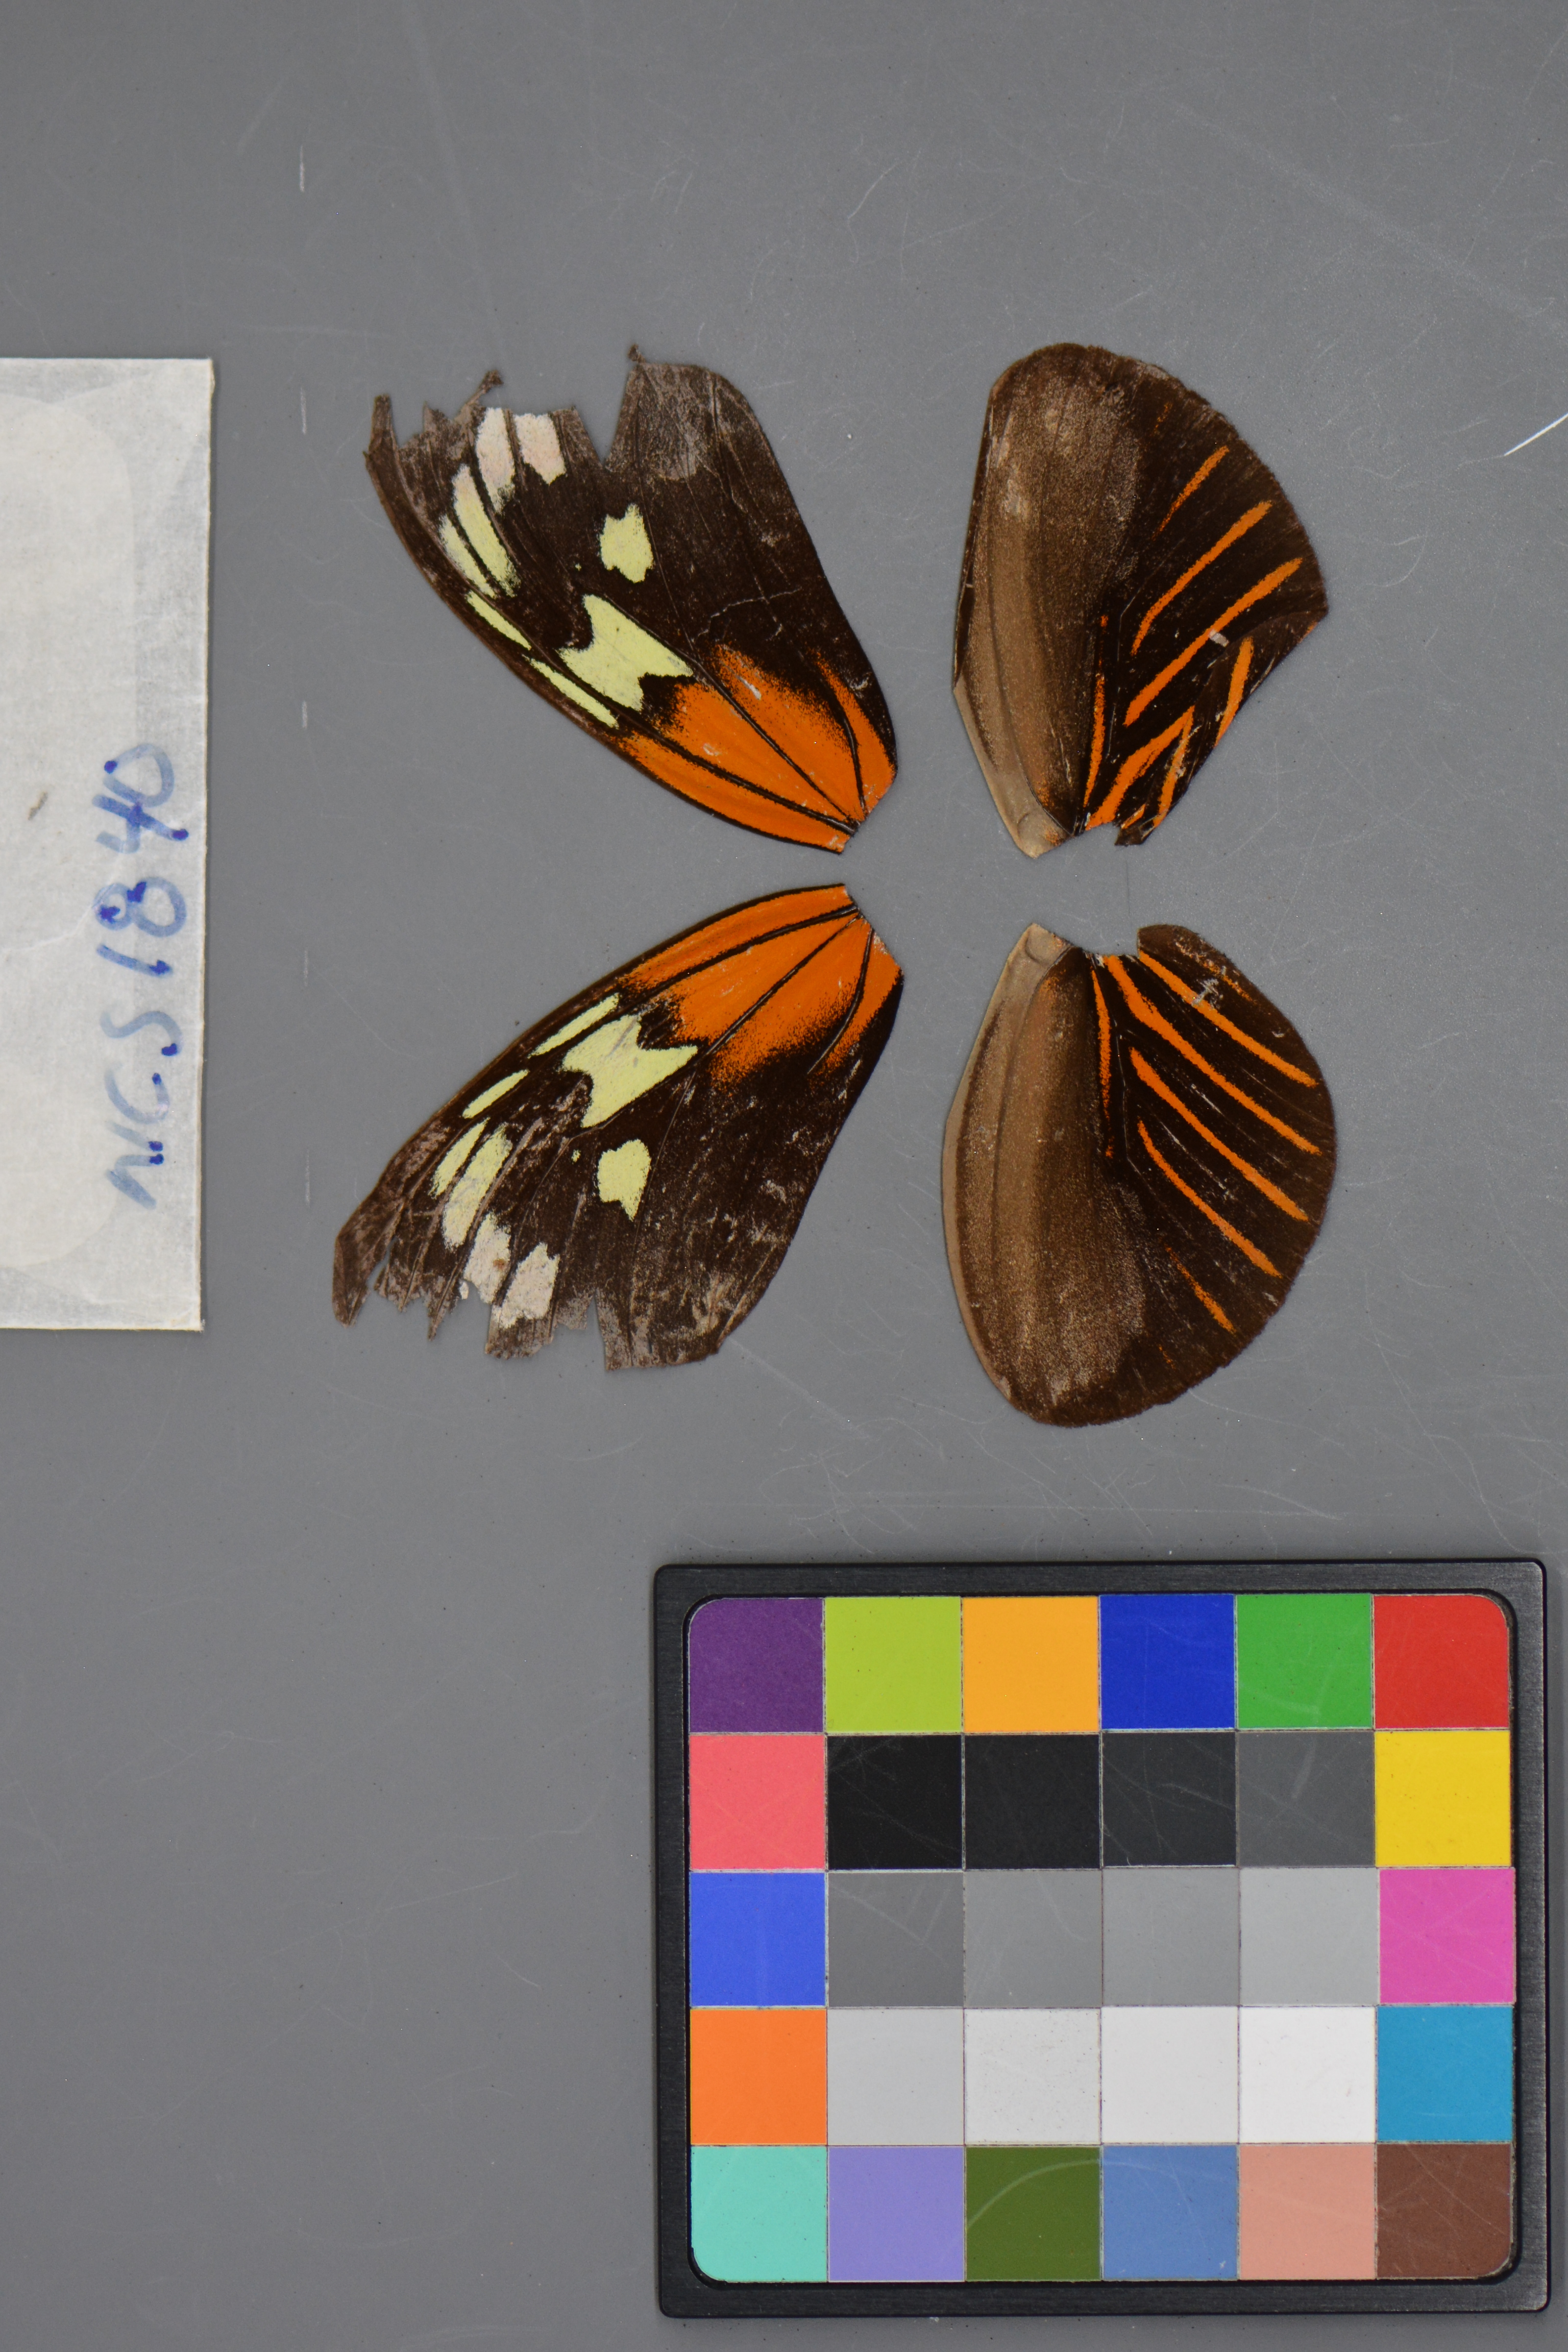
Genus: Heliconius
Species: erato
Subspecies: erato
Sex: male
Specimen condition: damaged
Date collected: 02-Jul-09